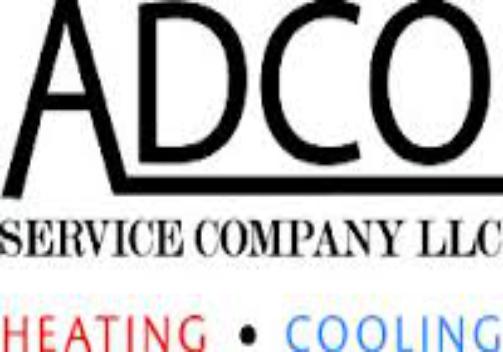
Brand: ADCO
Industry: Necessities